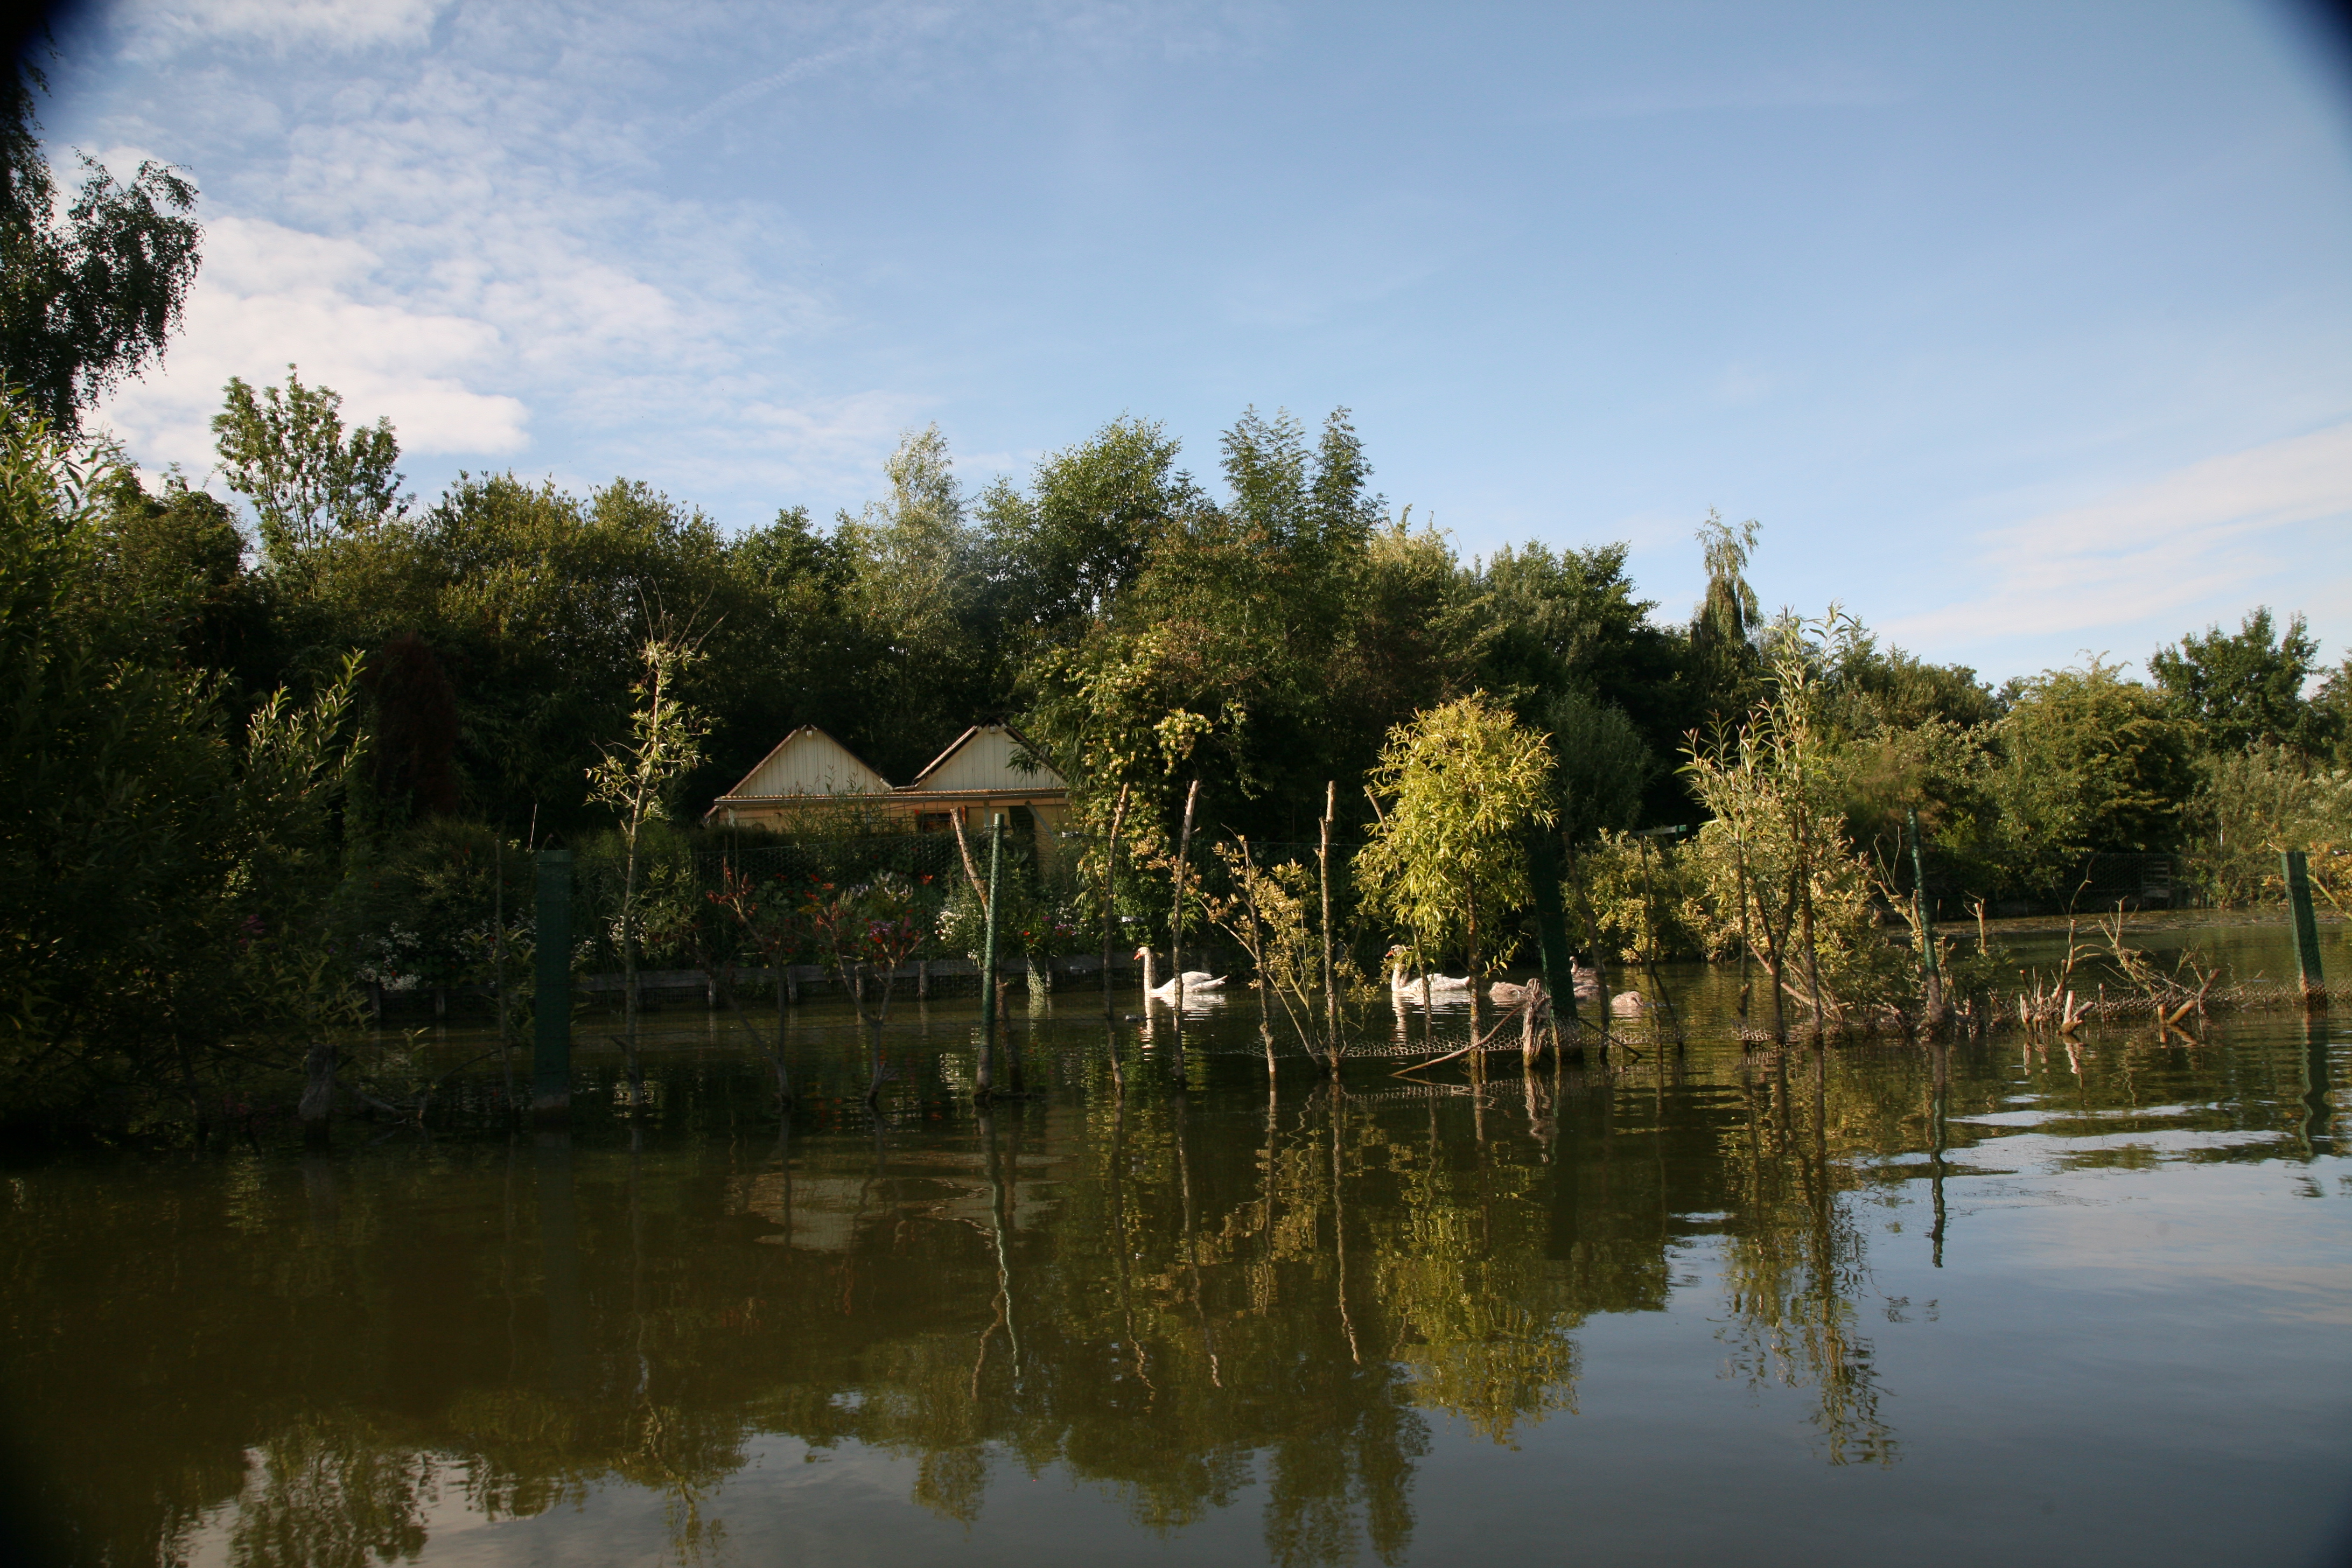
tree, water, nature, marsh, lake, river, bark, pond, france, reflection, marais, barque, somme, picardie, amiens, rinde, sumpf, ladrar, hortillonnage, hortillonnages, bayou